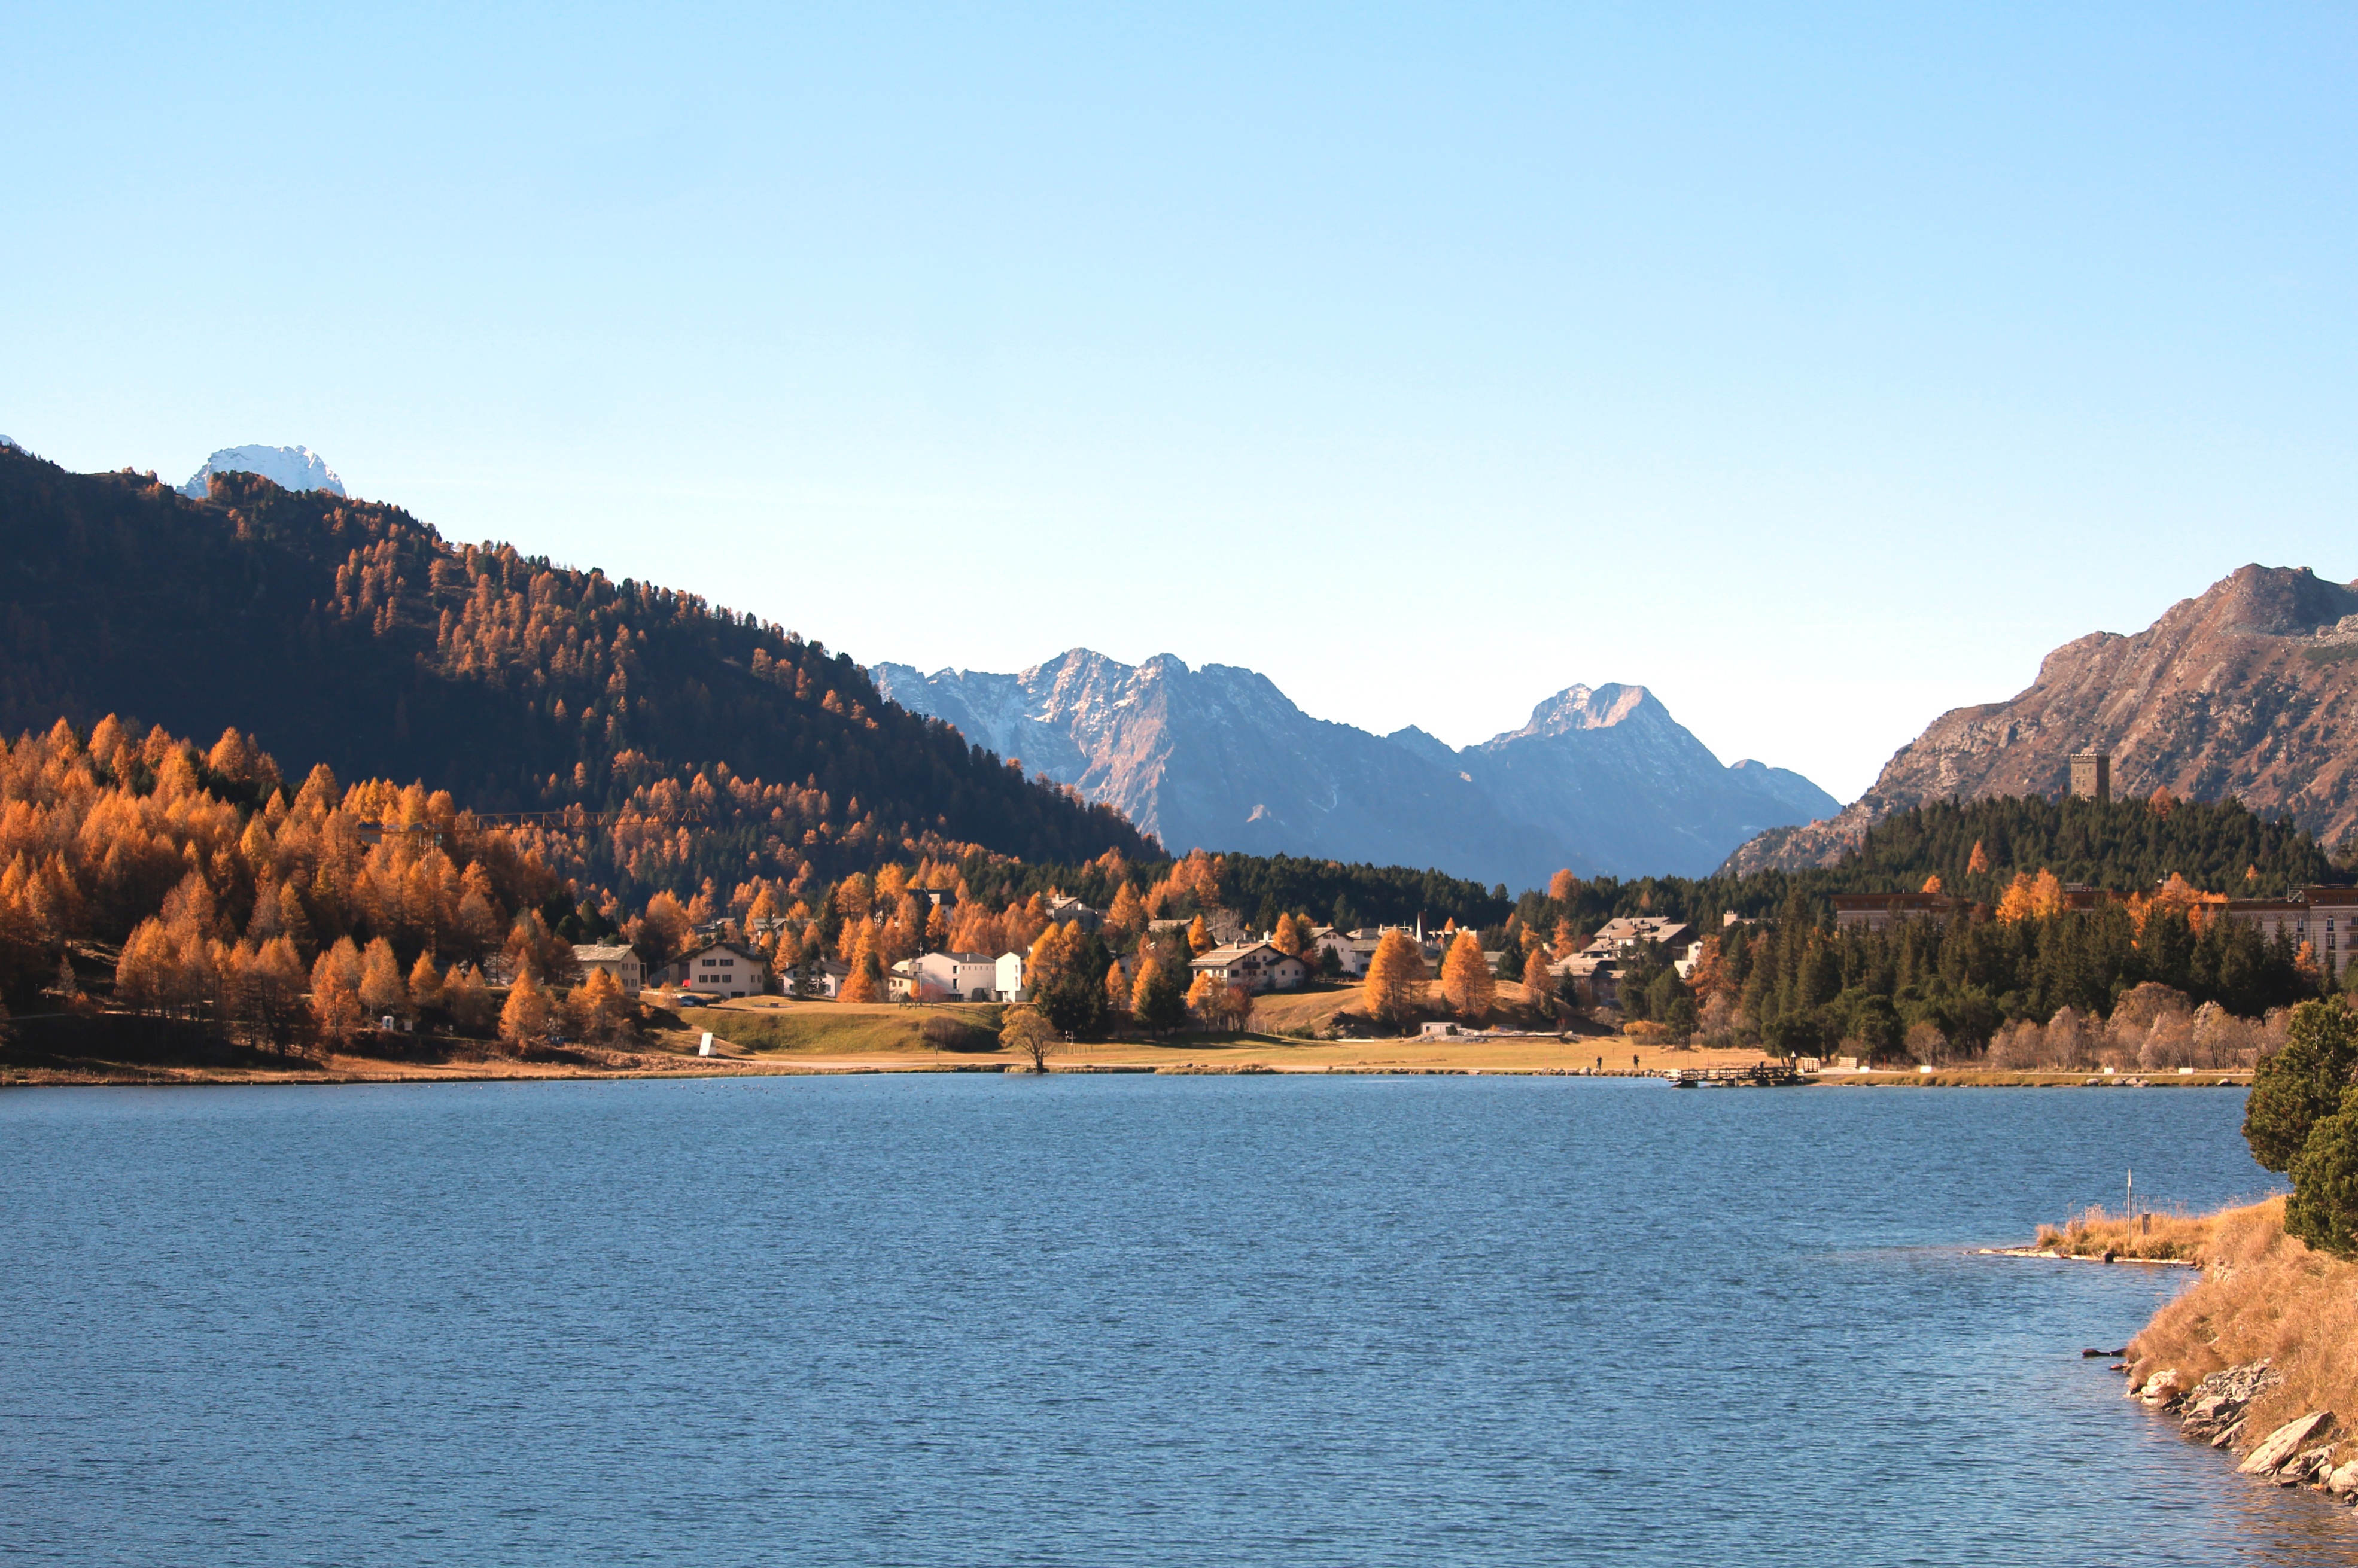
landscape, sea, mountain, lake, mountain range, vacation, bay, reservoir, body of water, loch, landform, mountainous landforms